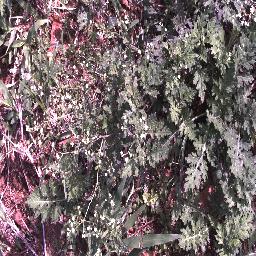
Label: parthenium